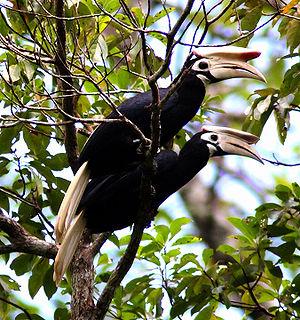
Le Calao de Palawan est une espèce d'oiseau de la famille des Bucerotidae, endémique des Philippines.